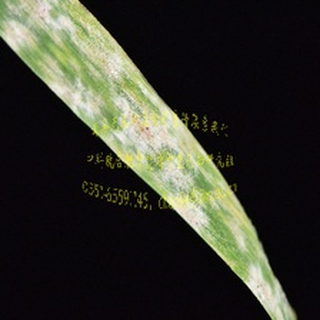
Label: wheat_mildew